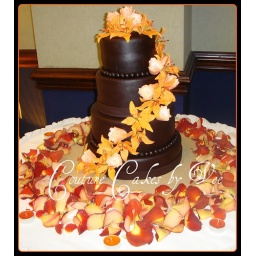
cake surrounded in burnt orange rose petals and candles....... location @ the Embassy Suite Hotel in Ft. Lauderdale Beach.